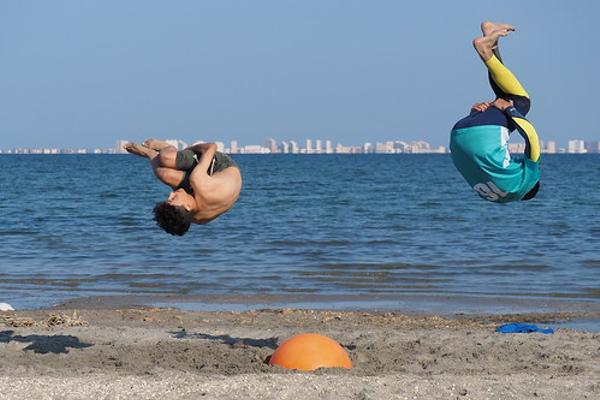
回答: 奥義、エビフライ!!︎